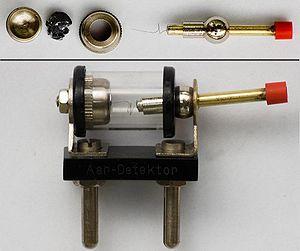
Le récepteur à cristal connu sous les noms de poste à galène, de poste à diode ainsi que de poste à pyrite est un récepteur radio à modulation d'amplitude extrêmement simple qui historiquement dès le début du XXᵉ siècle permit la réception des ondes radioélectriques des premières bandes radios, des signaux de la tour Eiffel et des premiers postes de radiodiffusion. Le récepteur à cristal équipait les stations de T.S.F. des navires, les stations de T.S.F. des ballons dirigeables, les stations de T.S.F. des avions, les stations portables. Il a aussi permis à des milliers d'amateurs de s'initier à l'électronique et joua un rôle important pour la diffusion de messages pendant la Première Guerre mondiale et pendant la Seconde Guerre mondiale.
La galène est une espèce minérale composée de sulfure de plomb de formule PbS avec des traces d'autres éléments chimiques : Ag, Bi, Se, Te, Cu, Zn, Cd, Fe, As, Sb, Mo, Au, d'où l'existence de nombreuses variétés. Elle forme une série avec la clausthalite.